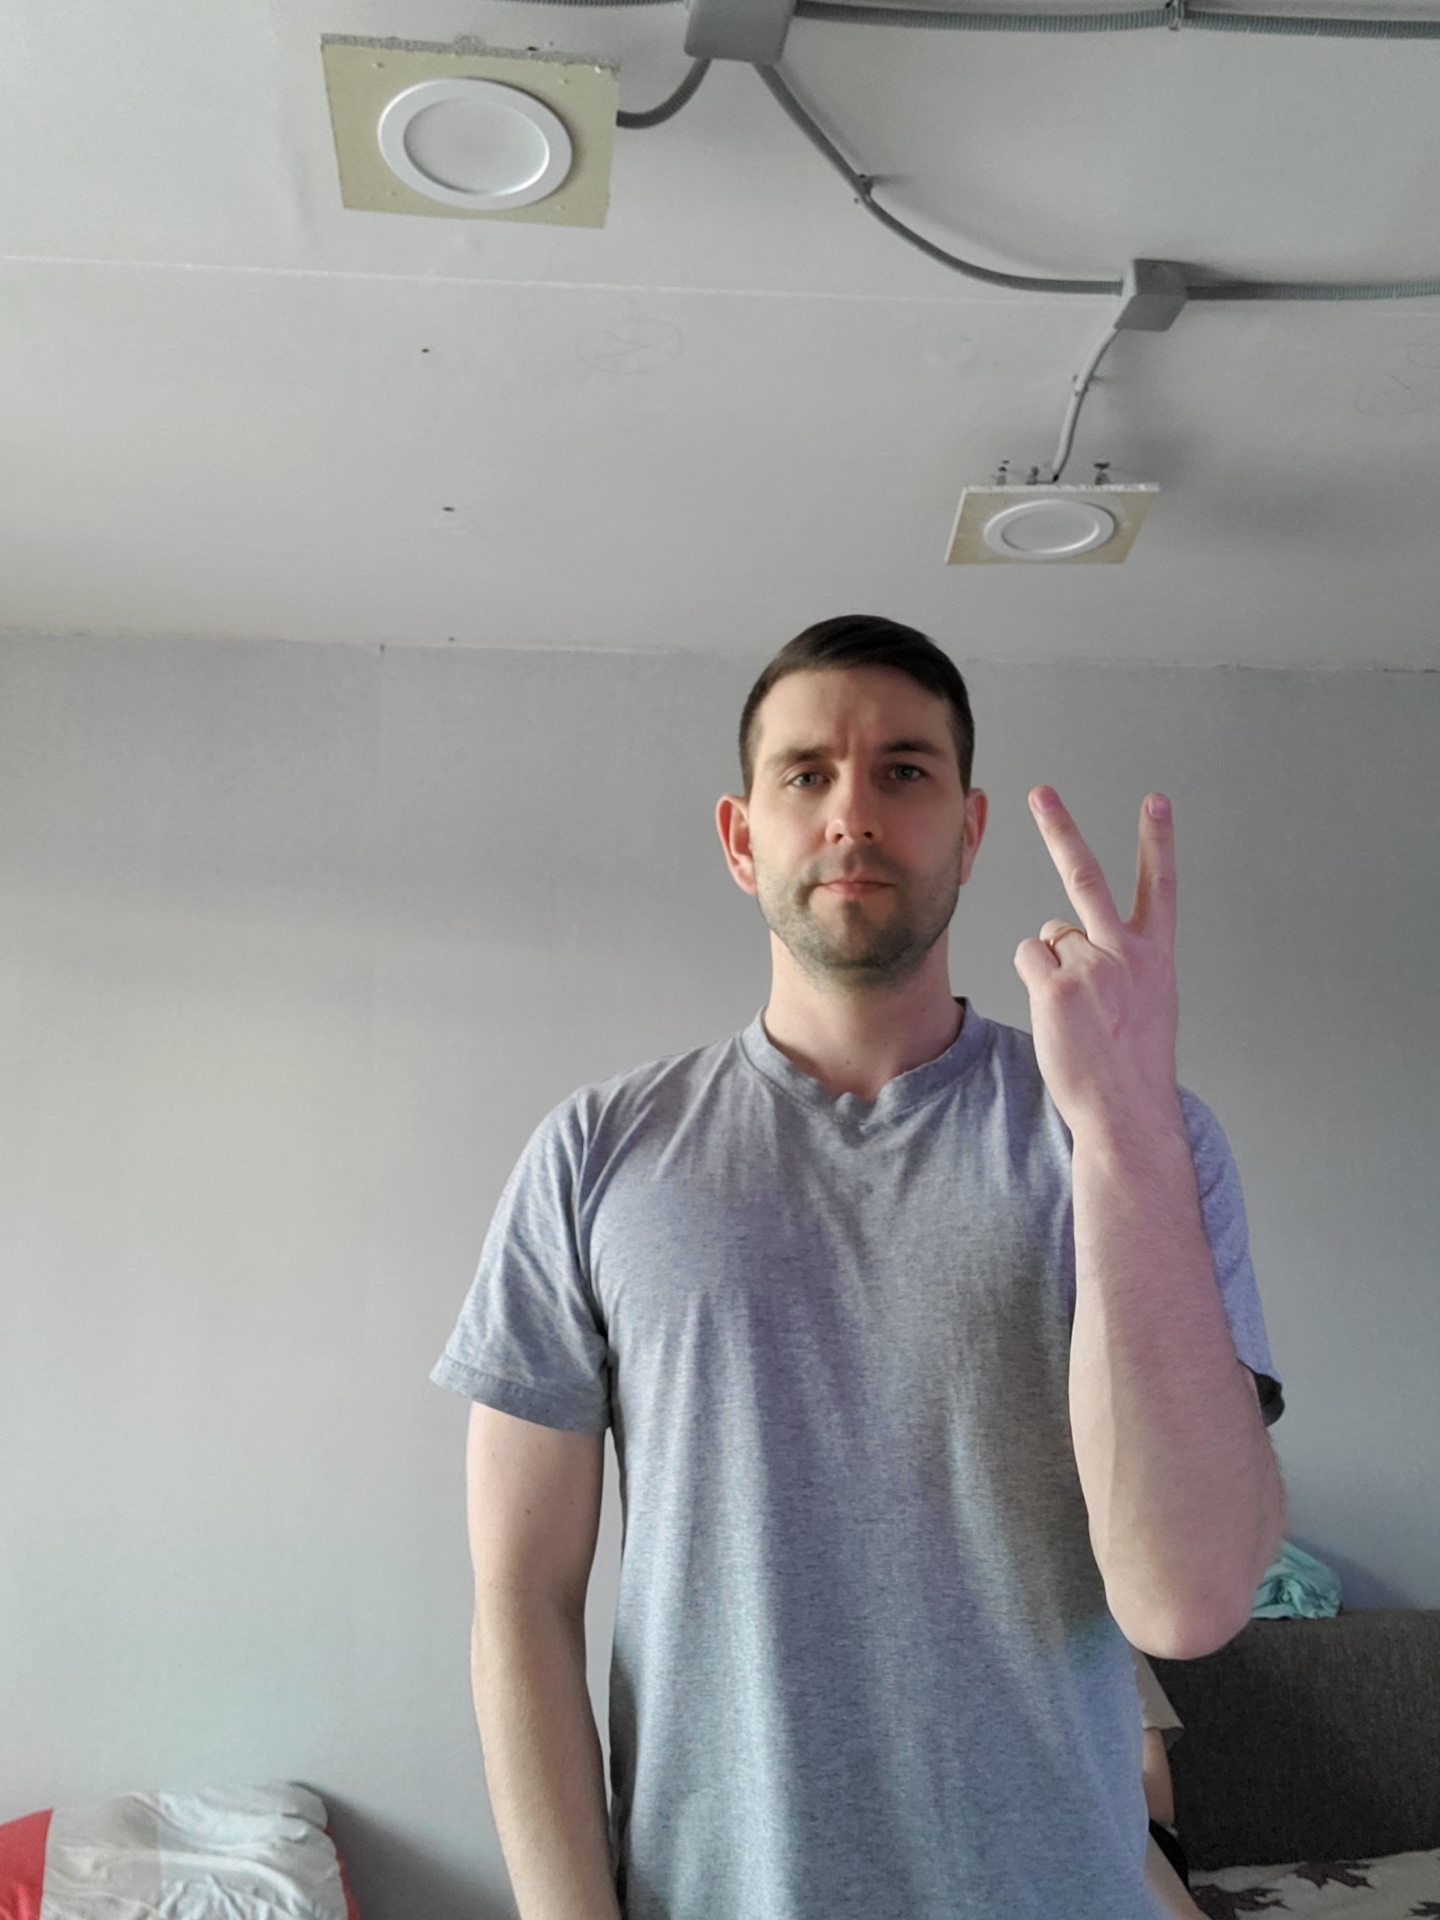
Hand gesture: peace_inverted